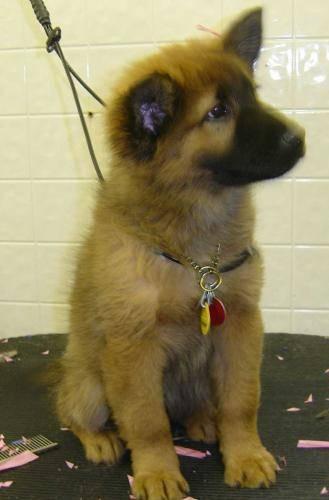
dog